Rogue Valley

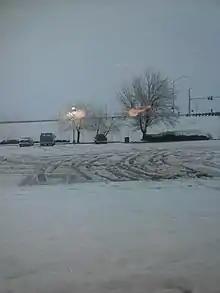
Snow in Phoenix.

Unlike the rest of Western Oregon, because of the rain shadow effect resulting from the close range of the Cascades and Siskiyous, the Rogue Valley is relatively dry when compared to the coast and Portland. Most of the valley has a hot-summer Mediterranean climate. Winters are chilly and rainy, but relatively dry and slightly colder when compared to the rest of western Oregon, with frequent fog, and occasional snow. Summers are hot and sunny, but dry, with low humidity. Temperatures surpass , on an average of 10–15 days during the summer. Because of the combination of heat and dry air, wildfires are a problem during the summer, and frequently, smoke will fill up the valley for weeks, reducing visibility and air quality. On average, the first frost occurs October 22, and the last on May 6. The Rogue Valley is in USDA plant hardiness zones 7–9. Sub-zero temperatures are extremely rare in the valley; the Rogue Valley International-Medford Airport has not recorded such extreme cold weather since December 21, 1990, when the temperature dropped to .